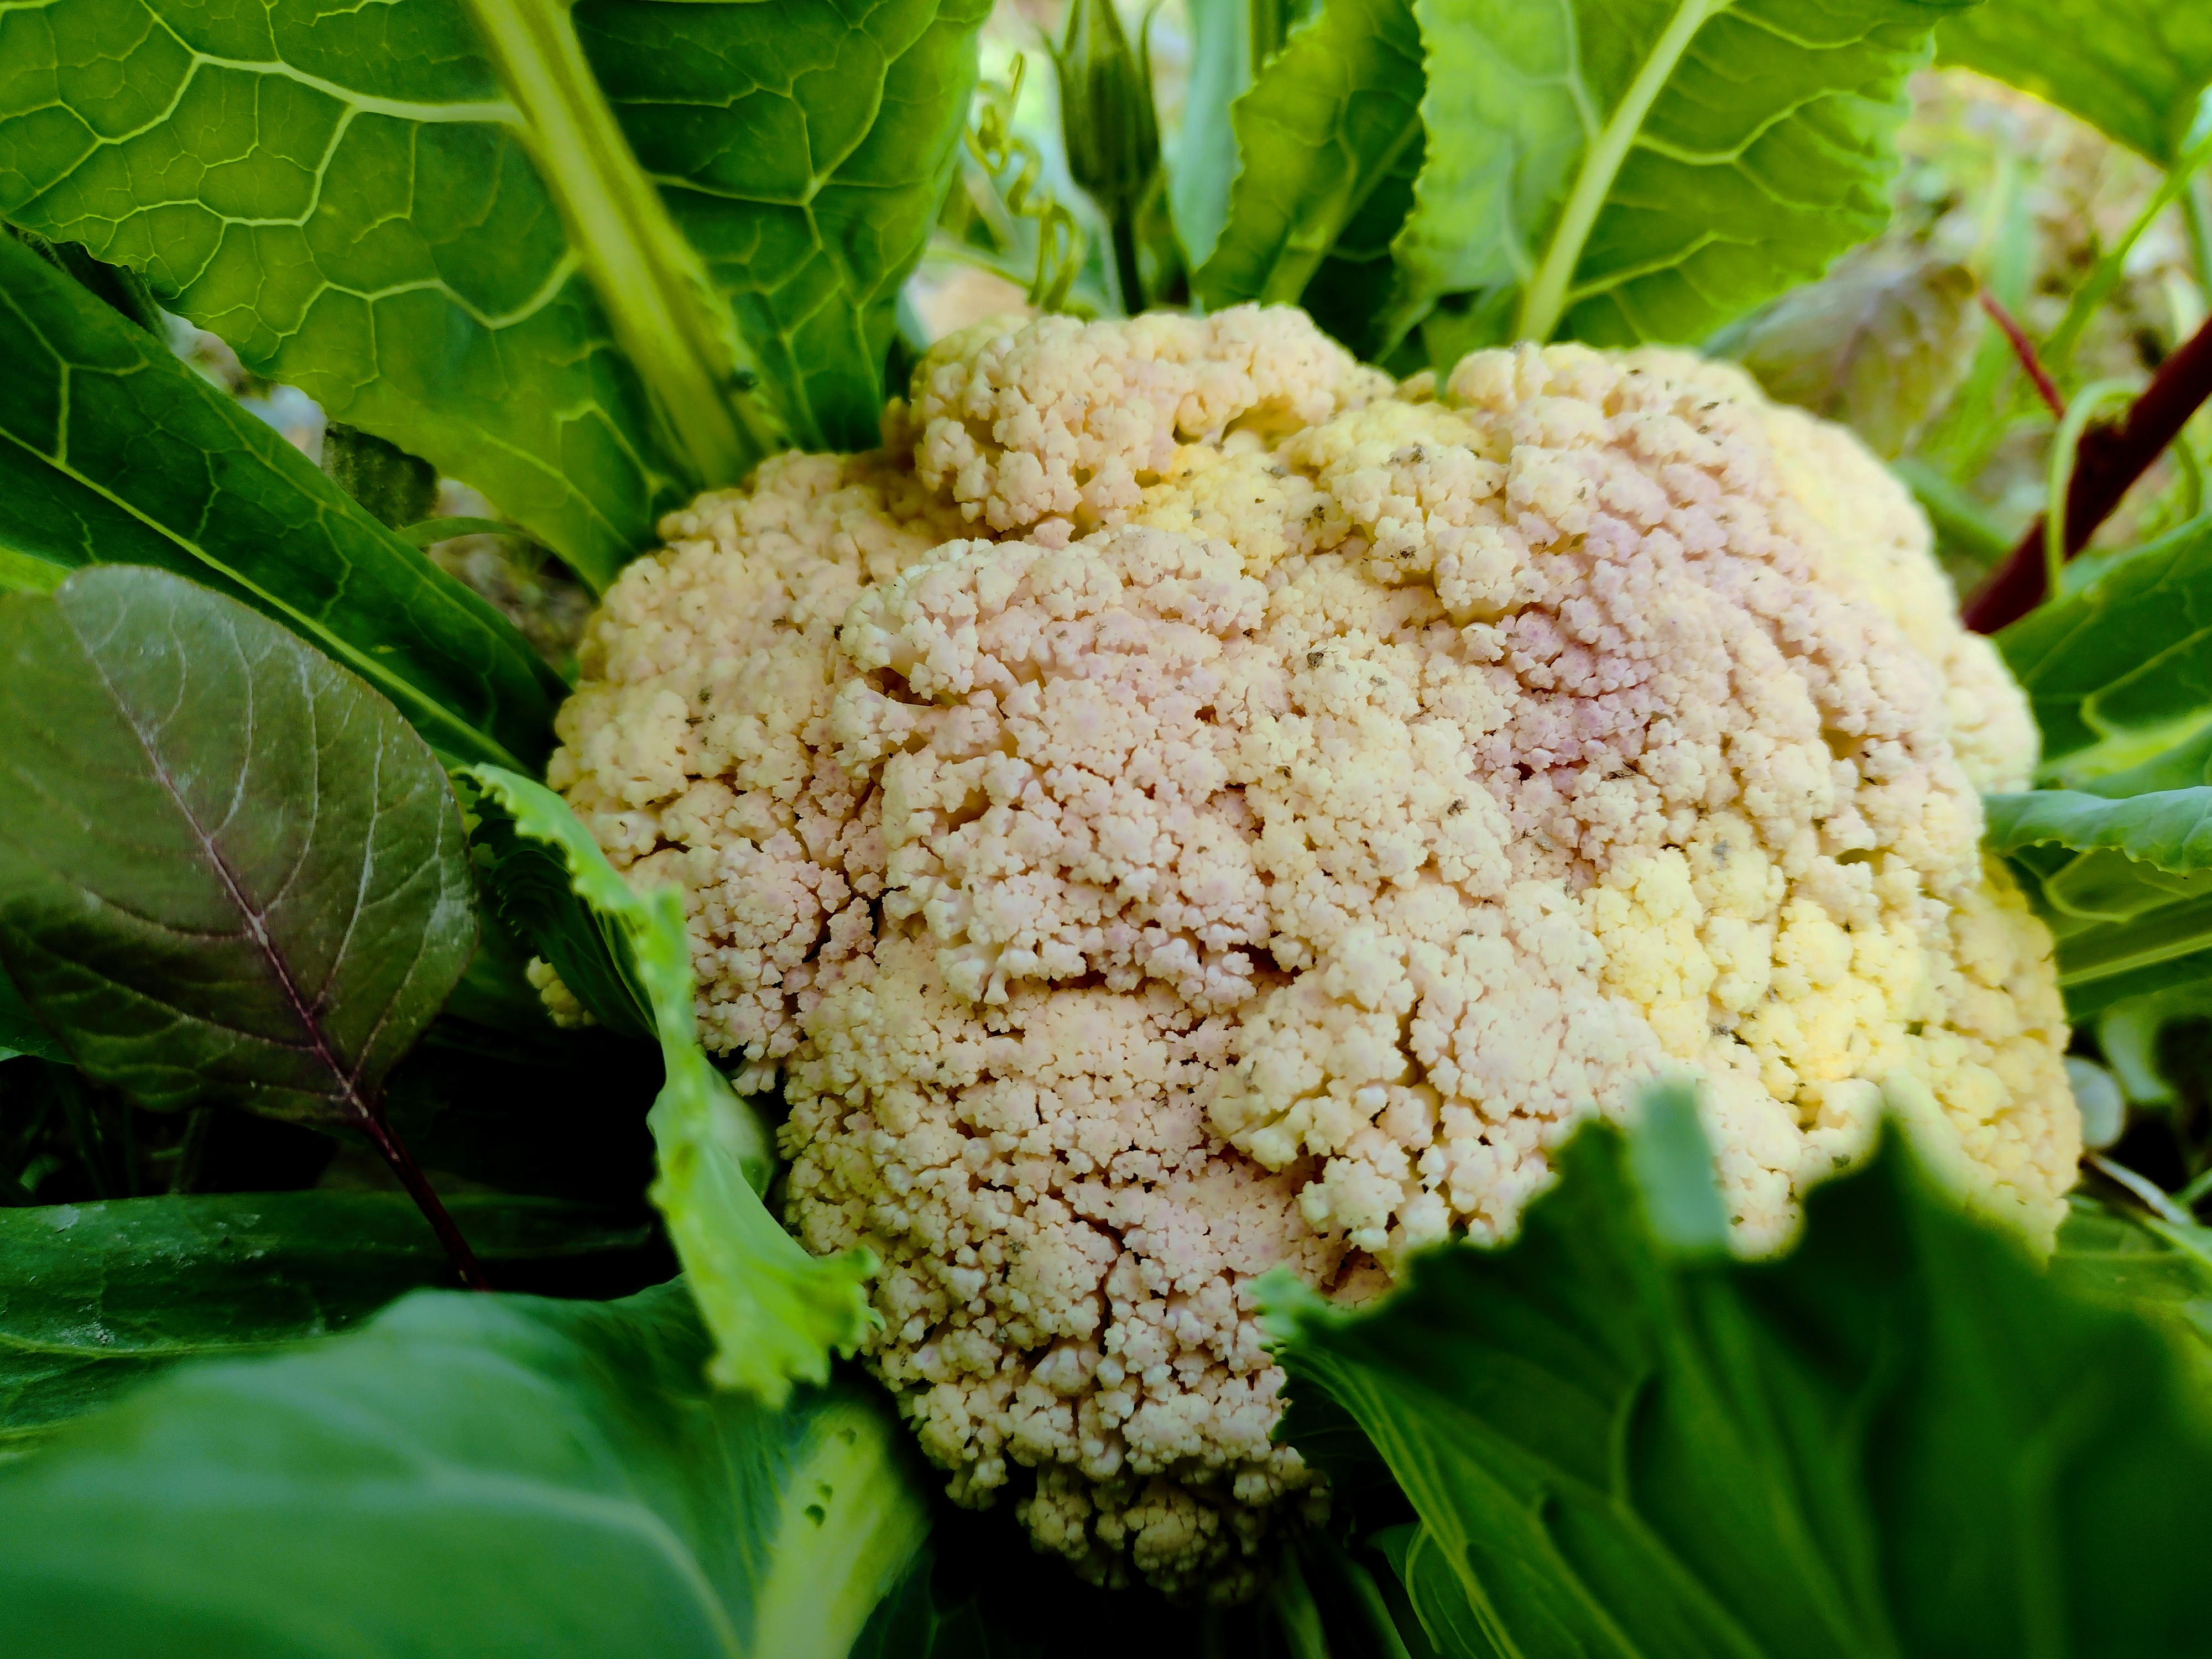
Label: Bacterial spot rot